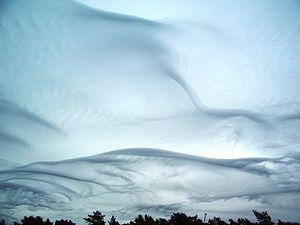
Un asperitas est une caractéristique supplémentaire de plusieurs genres de nuages et non un nuage particulier. Il fut proposé pour la première fois en 2009, sous le nom asperatus, à l'Atlas international des nuages de l'Organisation météorologique mondiale, comme formation nuageuse distincte. C'était la première fois depuis 1956 que cela fut proposé à l'Atlas international des nuages.